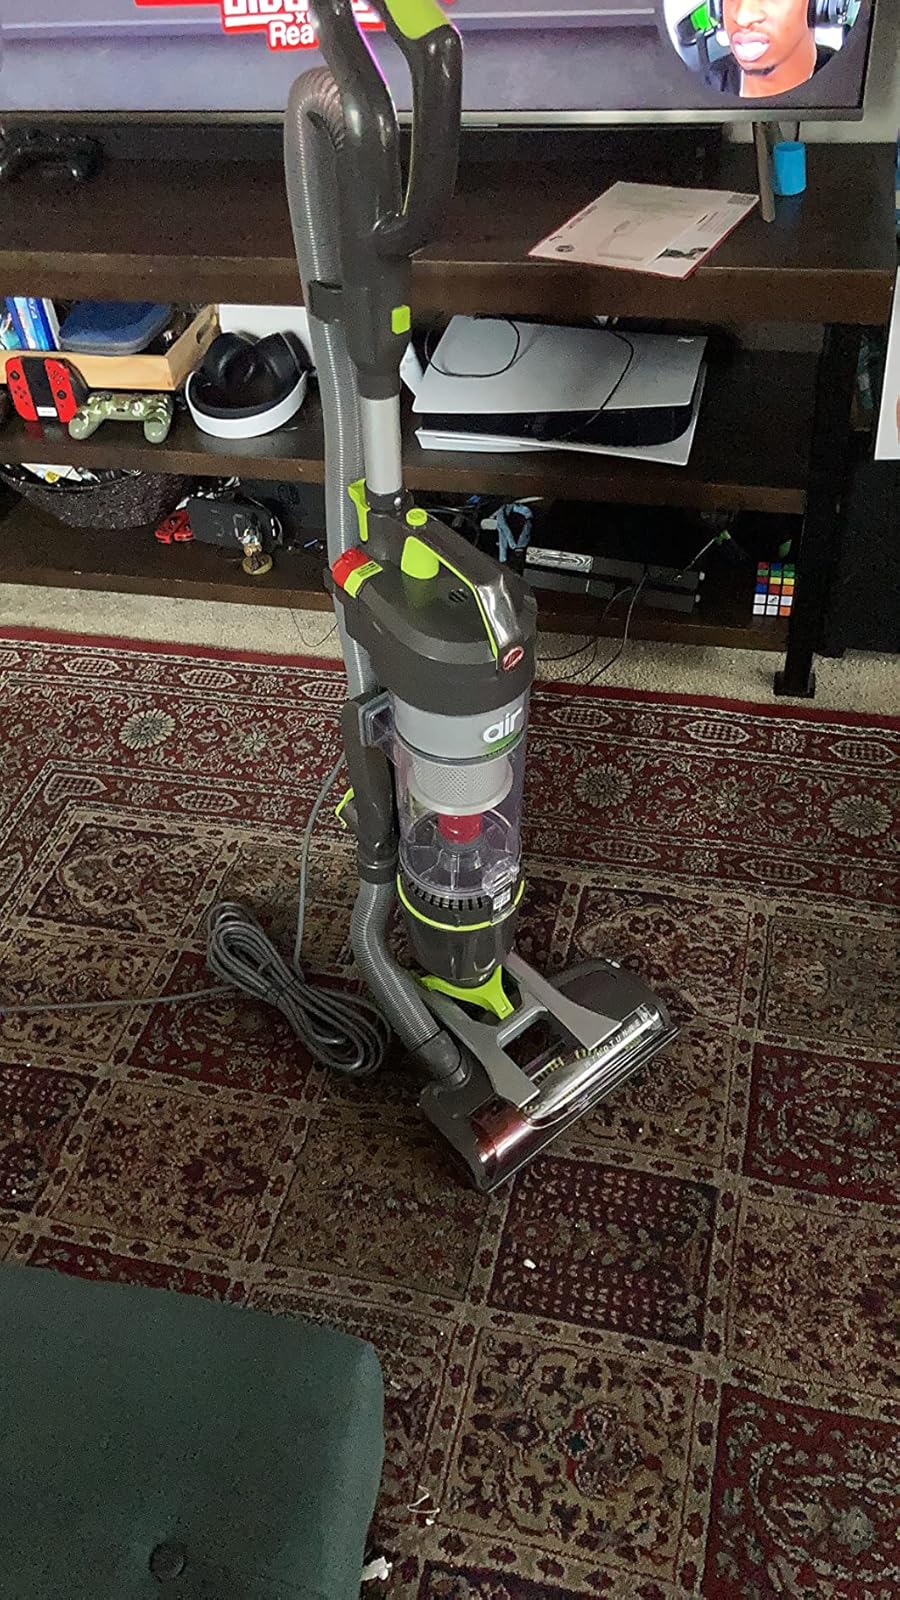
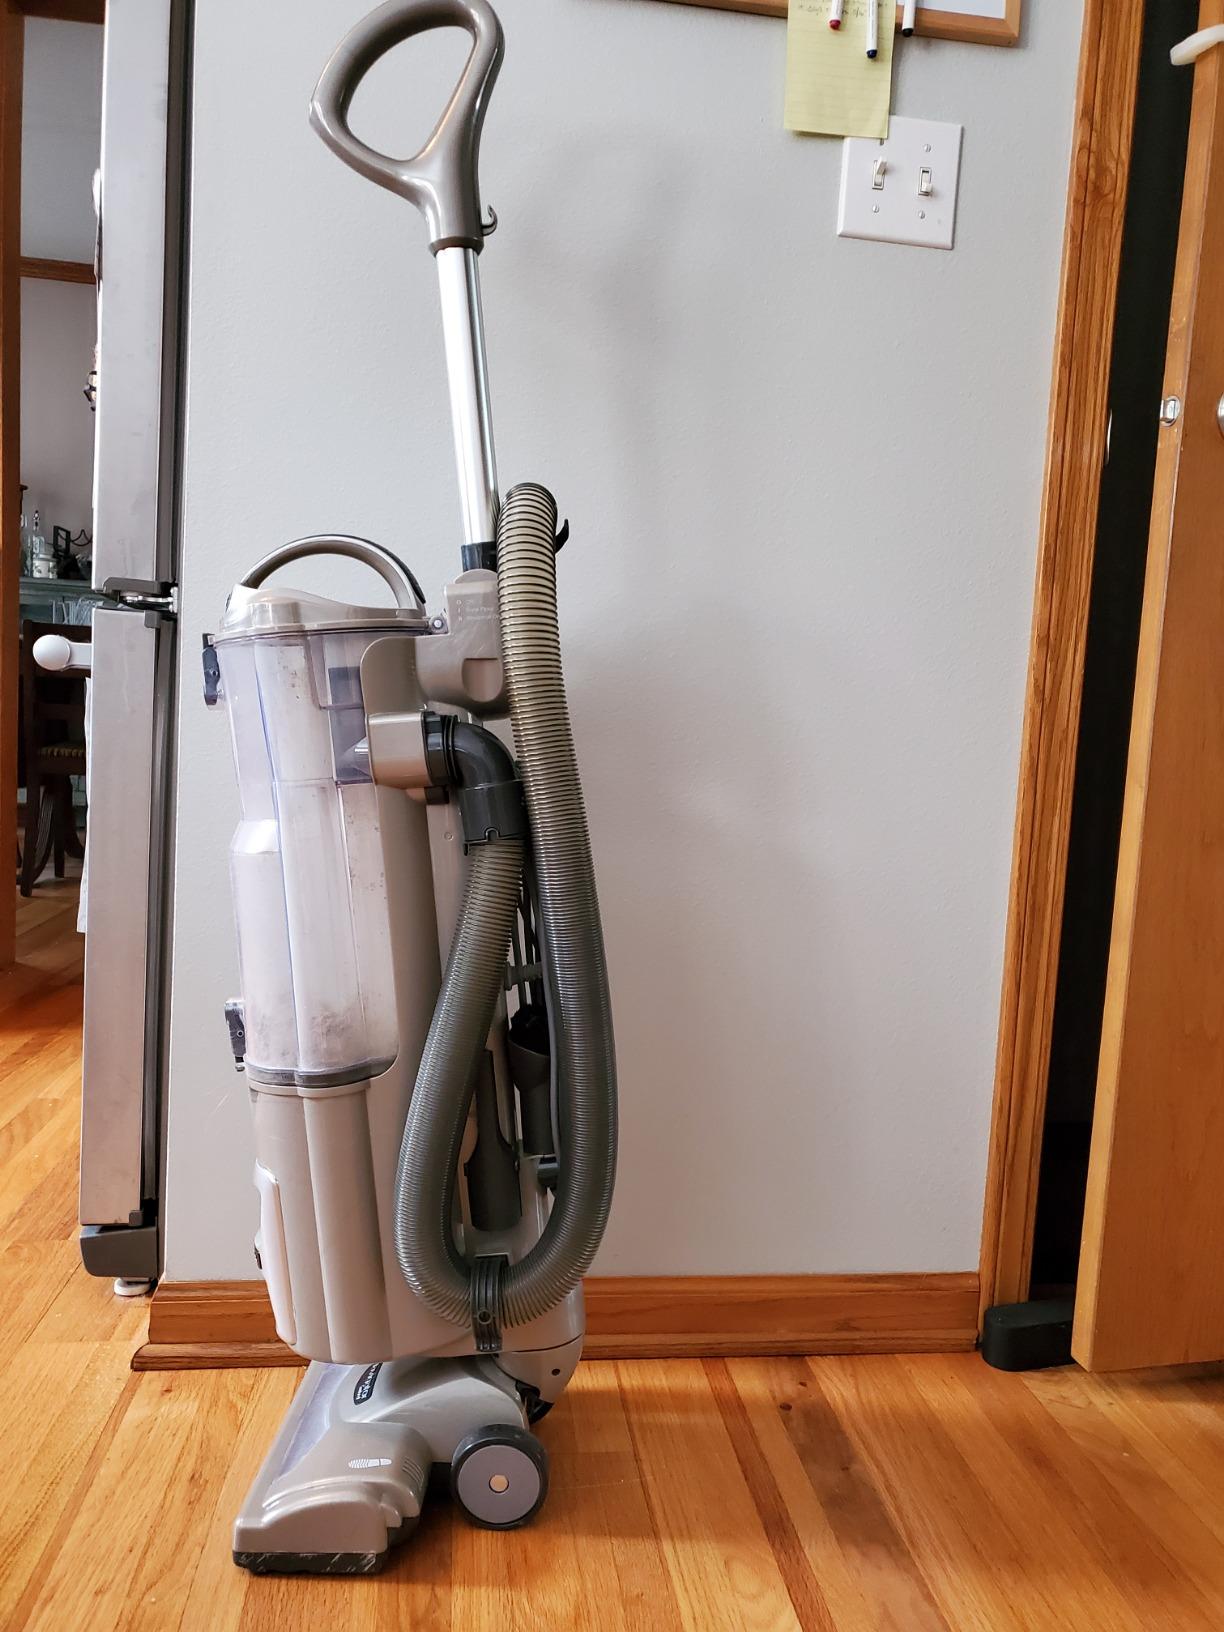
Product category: items_vacuum
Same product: no